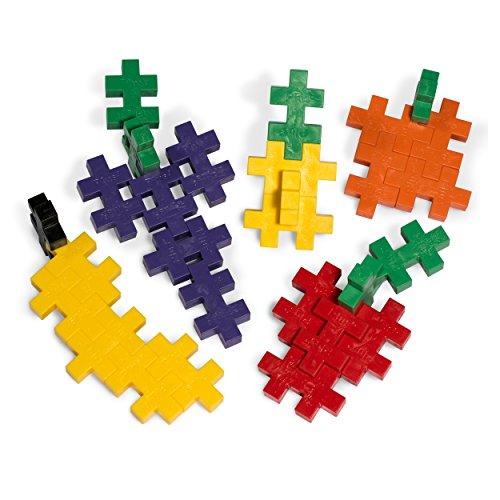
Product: Plus-Plus BIG - Preschool Construction Building Toy, Open Play Set - 50 Piece - Basic Color Mix
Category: Toys & Games | Building Toys | Building Sets
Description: Playset includes 50 BIG pieces in a colorful mix and an Idea Guide booklet.
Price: $19.75
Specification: ProductDimensions:9.7x6.4x1.8inches|ItemWeight:1.06pounds|ShippingWeight:1.06pounds(Viewshippingratesandpolicies)|DomesticShipping:ItemcanbeshippedwithinU.S.|InternationalShipping:ThisitemcanbeshippedtoselectcountriesoutsideoftheU.S.LearnMore|ASIN:B00U16OEX2|Itemmodelnumber:03215|Manufacturerrecommendedage:12months-8years